Religion of the Shang dynasty

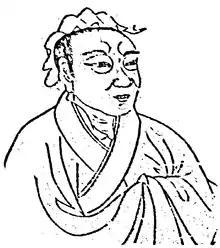
Sima Qian wrote about Shang religious practices a millennium after the dynasty's fall.

The largest burial area for the Late Shang elites was the Xibeigang cemetery on the northern bank of the Huan River. The cemetery was designed to align with the celestial pole, and it was also split into two zones to suit Wu Ding's political purposes. There are nine tombs for kings, with seven in the cemetery's western zone. Fu Hao's tomb was not in the cemetery, but located within the temple-palace complex. Over time, Xibeigang tombs have been looted of most of their contents; as a result, identification of individual tombs with particular kings is uncertain.